Dealey Plaza

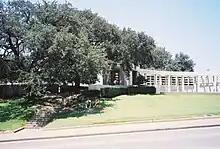
The Grassy Knoll and Bryan pergola on the north side of Elm Street

The grassy knoll is a small, sloping hill inside the plaza that became of interest following the assassination of United States President John F. Kennedy. The knoll was above Kennedy and to his right (west and north).